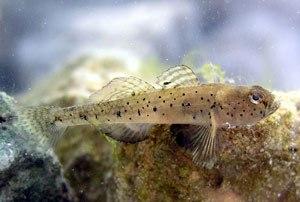
Pomatoschistus est un genre de poissons de la famille des Gobiidae.